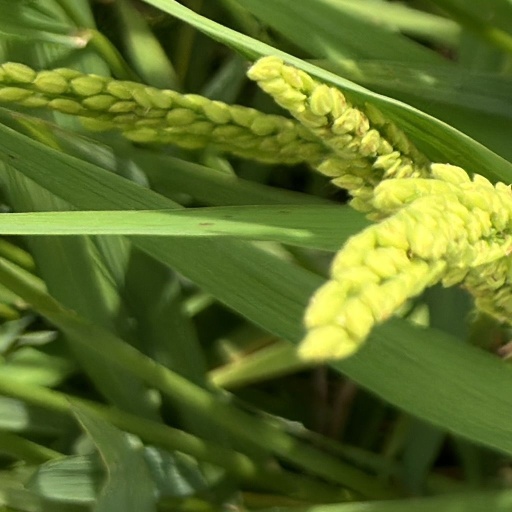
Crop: rice